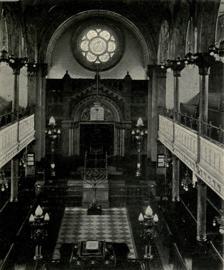
Building: Dalston Synagogue
Country: United Kingdom
Year built: 1885
Jewish synagogue in North London 1885-1970 Dalston Synagogue Interior of the former synagogue in 1910 Religion Affiliation Orthodox Judaism (former) Ecclesiastical or organisational status Synagogue (1885–1967) Status Closed ; and demolished Location Location Poet's Road, Canonbury , Borough of Islington , North London , England W5 Country United Kingdom Location of the former synagogue in the London Borough of Islington Geographic coordinates 51°33′06″N 0°05′12″W / 51.5517°N 0.0867°W / 51.5517; -0.0867 Architecture Date established 3 May 1874 (as a congregation) Completed 1885 Demolished 1970 The Dalston Synagogue (also known as the Poets Road Synagogue ) was an Orthodox Jewish congregation and synagogue , located on Poet's Road, Canonbury , in the Borough of Islington , North London , England , in the United Kingdom. After formation in 1874, the congregation worshiped in the Poet's Road synagogue from 1885 until its closure in 1967. The congregation worshiped in the Ashkenazi rite . History Jews fleeing the pogroms of the Russian Empire , and those beginning to leave the East End of London and move northwards towards Stoke Newington and Stamford Hill established a congregation in the neighbourhood by 1876. The Victorian Gothic building was erected in Poets Road in 1885, a street just outside the boundaries of Dalston , and became one of the leading members of the United Synagogues . Jacob Koussevitzsky, a member of the famous Koussevitzky cantorial family, was its cantor from 1936, though another source says the 1950s. At its height, the Poets Road Synagogue had hundreds of worshippers; it closed in the late 1960s, as the remaining Jewish population moved further afield. The synagogue site was eventually sold and the building, along with its stained glass windows, was demolished in 1970 and replaced by a block of council flats , leaving no trace of the Jewish life which existed in this area. Religious leaders and clergy After World War II Joseph Rabinowitz became the rabbi. After he retired Isaac Newman, formerly of the St Albans Synagogue, replaced him. His appointment coincided with the amalgamation of the synagogue with the North London synagogue in Lofting Road. He left after conflict with his own synagogue lay leadership and with the United Synagogue over the Louis Jacobs affair, in which Newman supported Jacobs. See also London portal Judaism portal History of the Jews in England List of former synagogues in the United Kingdom References